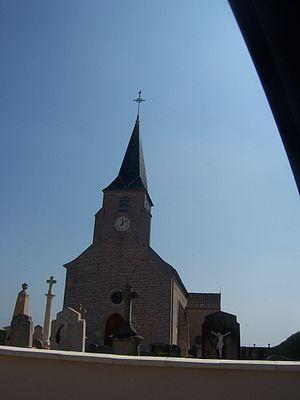
Eglise de Serrigny-en-Bresse
Serrigny-en-Bresse est une commune française située dans le département de Saône-et-Loire en région Bourgogne-Franche-Comté.